Chan Buddhism

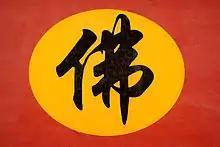
Chinese Buddha Character Fo

Chan is the originating tradition of Zen Buddhism (the Japanese pronunciation of the same character, which is the most commonly used English name for the school). Chan Buddhism spread from China south to Vietnam as Thiền and north to Korea as Seon, and, in the 13th century, east to Japan as Japanese Zen.